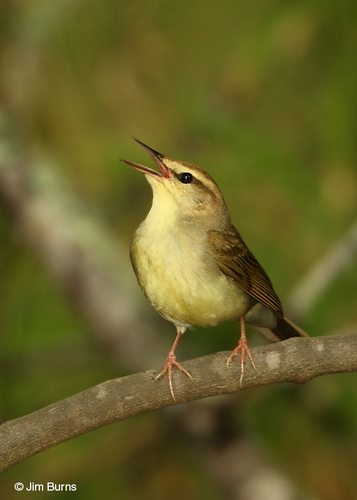
this small yellow bird has an open mouth and red feet.
this small bird has short, thin tarsi and a white breast
this little yellow bird has orange legs, brown wings, a long pointed black beak, and brown and yellow stripes on its head.
the bird has a white belly and chest with brown wings and orange talons
this little bird has a yellow belly and breast with a gray wing and white wingbar.
this small bird has a pale yellow breast, brownish yellow wings, and a very pointed bill.
this bird has wings that are brown and has a yellow bellya little yellow bird with a long sharp beak and round black eyes and orangish feet
this bird has wings that are brown and has a yellow belly
this bird has a rounded yellow green body, with darker wings, and small sharp brown beak.
Species: Swainson Warbler